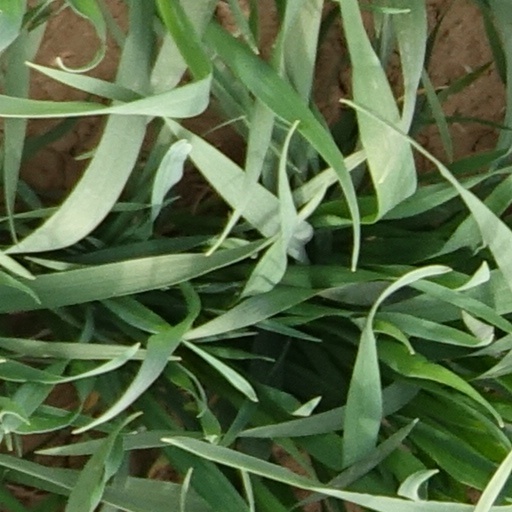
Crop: wheat